George Orwell

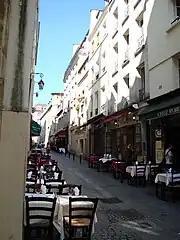
Rue du Pot de Fer on the Left Bank in the 5th arrondissement, where Blair lived in Paris

In England, he settled back in the family home at Southwold, renewing acquaintance with local friends and attending an Old Etonian dinner. He visited his old tutor Gow at Cambridge for advice on becoming a writer. In 1927 he moved to London. Ruth Pitter, a family acquaintance, helped him find lodgings, and by the end of 1927 he had moved into rooms in Portobello Road; a blue plaque commemorates his residence there. Pitter's involvement in the move "would have lent it a reassuring respectability in Mrs. Blair's eyes". Pitter had a sympathetic interest in Blair's writing, pointed out weaknesses in his poetry, and advised him to write about what he knew. In fact he decided to write of "certain aspects of the present that he set out to know" and ventured into the East End of London—the first of the occasional sorties he would make intermittently over a period of five years to discover the world of poverty and the down-and-outers who inhabit it.